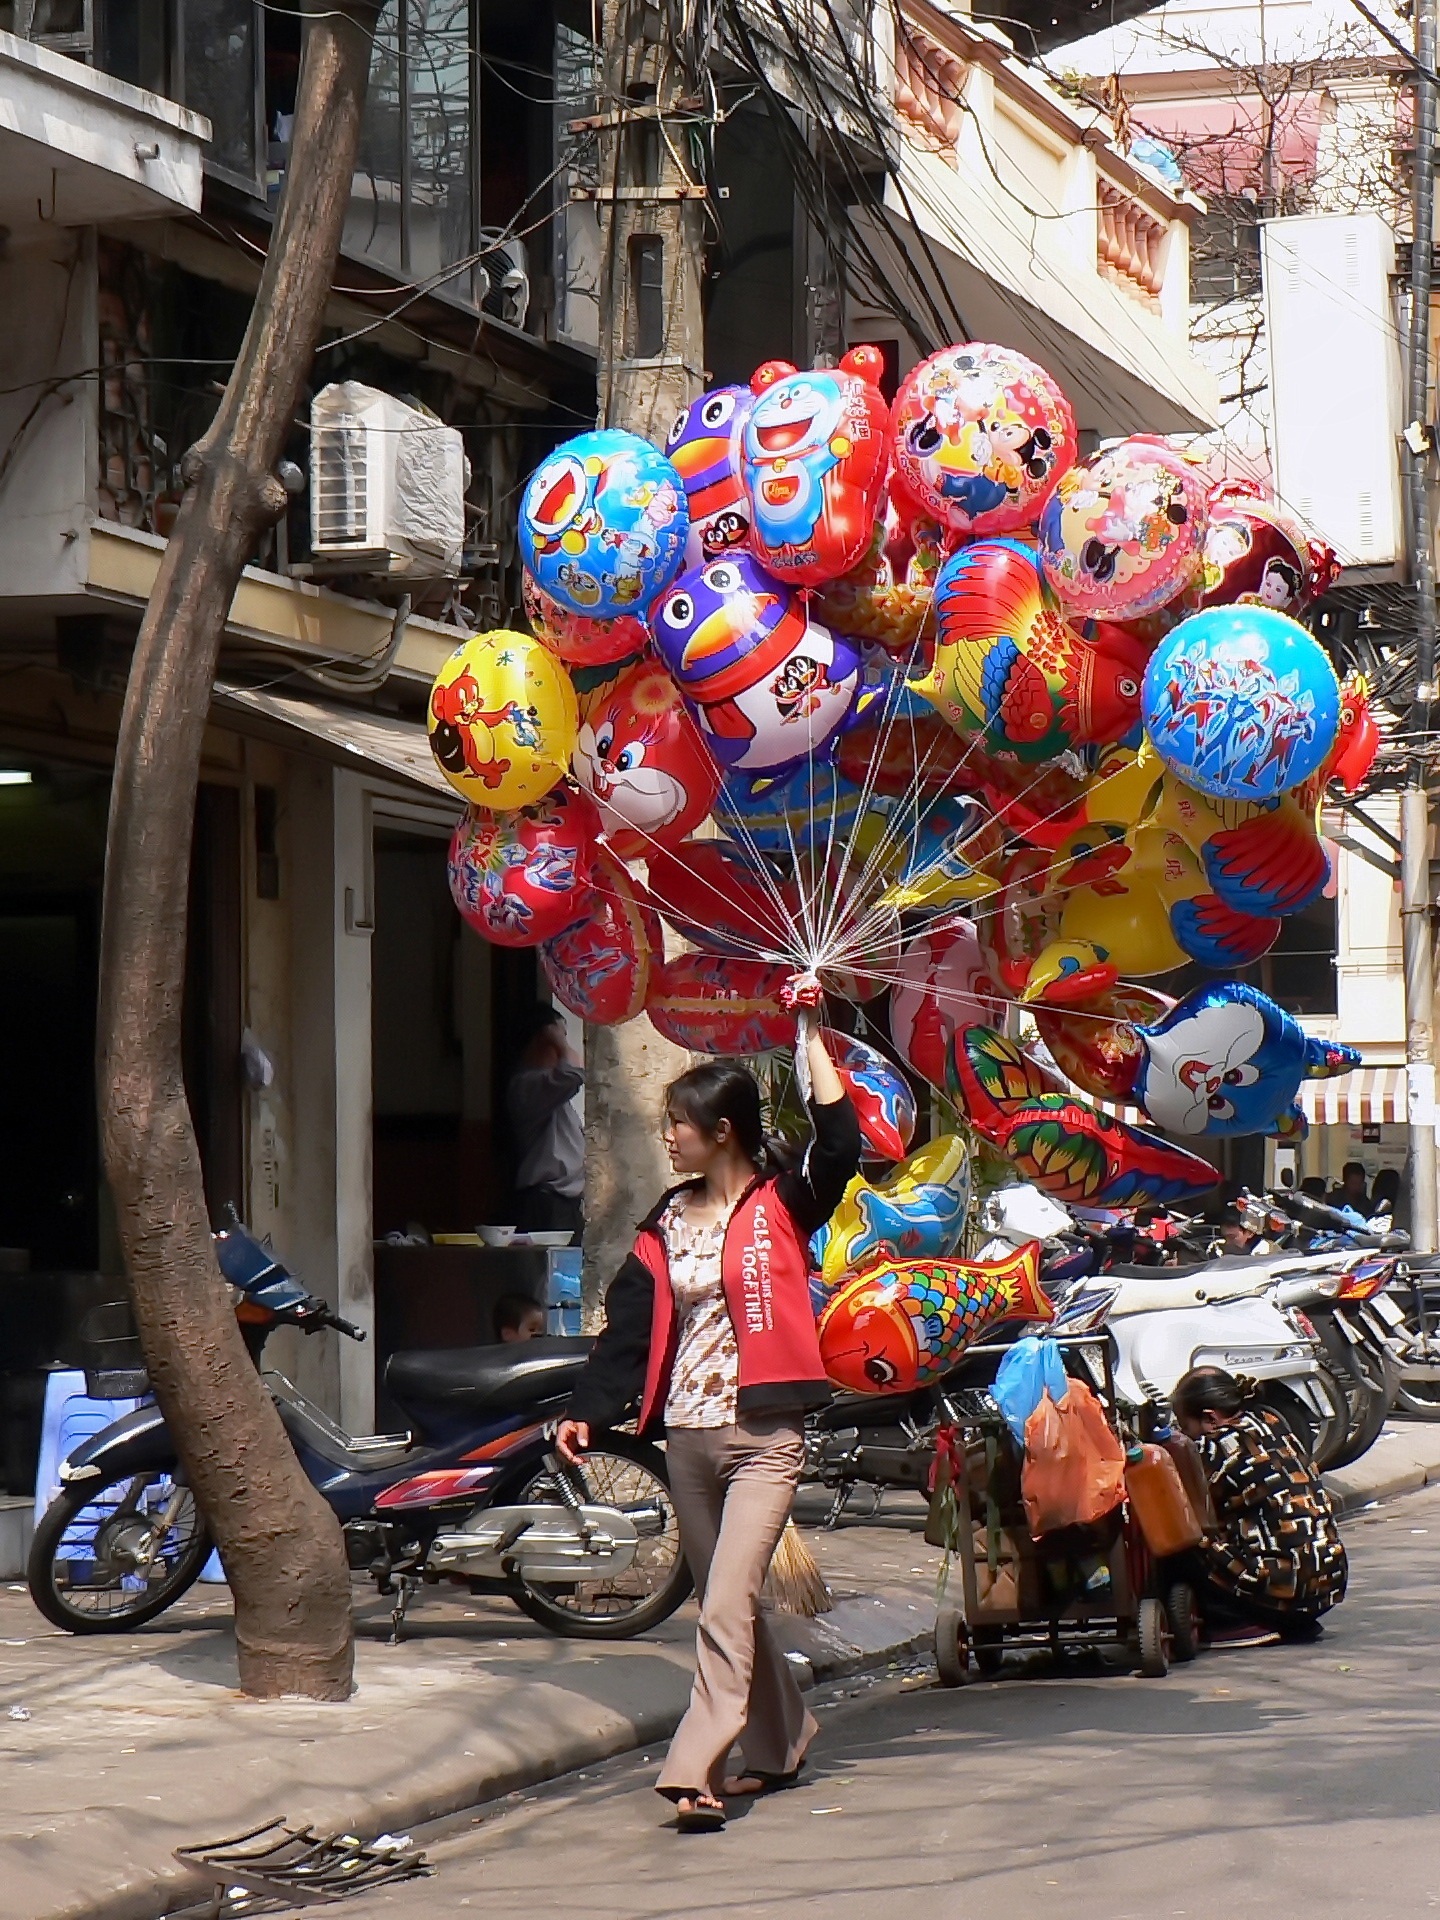
road, street, vendor, carnival, color, market, viet nam, festival, infrastructure, balloons, scene, hanoi, saleswoman